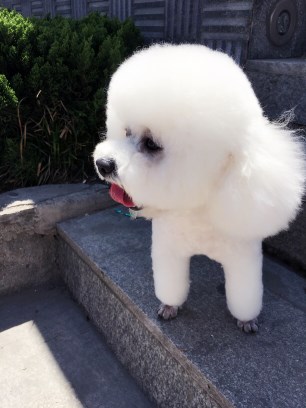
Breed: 3083-n000117-Bichon_Frise